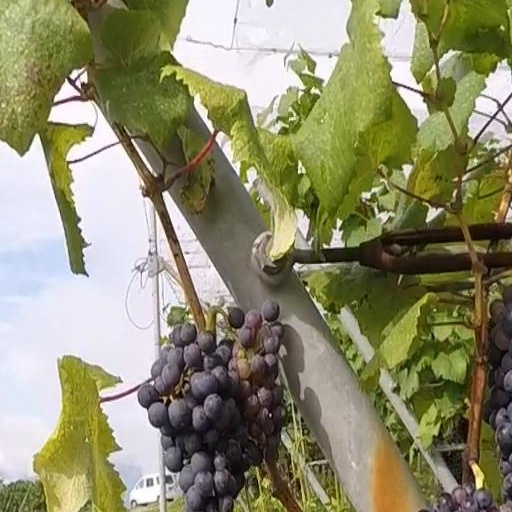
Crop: grape